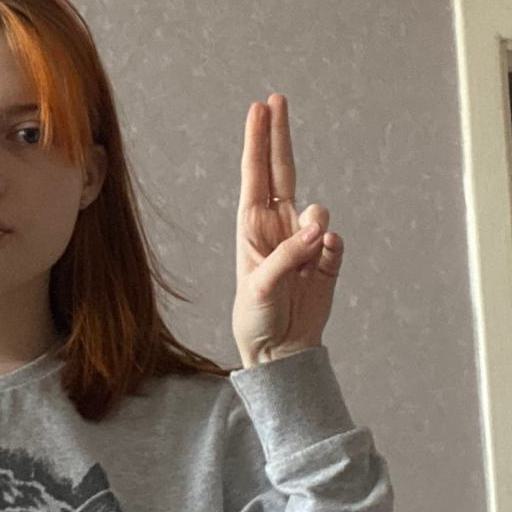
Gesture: two_up